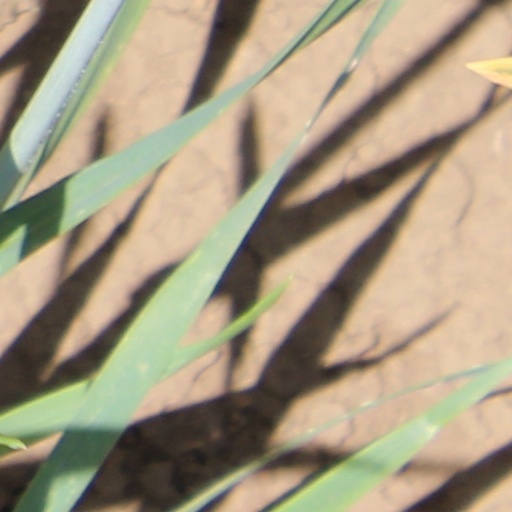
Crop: wheat